World war

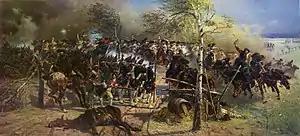
An artist's depiction of the Prussian Army clashing with the Imperial Russian Army at the Battle of Zorndorf, part of the Seven Years' War, which some historians consider to be an early world war

The Second World War occurred from 1939 to 1945 and is the only conflict in which nuclear weapons have been used; both Hiroshima and Nagasaki, in the Japanese Empire, were devastated by atomic bombs dropped by the United States. The main Axis powers were Nazi Germany, the Empire of Japan, and the Kingdom of Italy; while the United Kingdom, the United States, the Soviet Union and China were the "Big Four" Allied powers. Nazi Germany, led by Adolf Hitler, was responsible for genocides, most notably the Holocaust, which murdered demographics considered Untermensch by the Nazis. These included about six million Jews and about five million others, such as Slavs, Roma, homosexuals, and the physically and mentally disabled. The United States, the Soviet Union, and Canada deported and interned minority groups within their own borders and, largely because of the conflict, many ethnic Germans were later expelled from Eastern Europe. Japan was responsible for attacking neutral nations without a declaration of war, such as the attack on Pearl Harbor. It is also known for its brutal treatment and killing of Allied prisoners of war and the inhabitants of Asia. It also used Asians as forced laborers and was responsible for the Nanjing Massacre in which 250,000 civilians were brutally murdered by Japanese troops. Noncombatants suffered at least as badly as or worse than combatants, and the distinction between combatants and noncombatants was often blurred by the belligerents of total war in both conflicts.